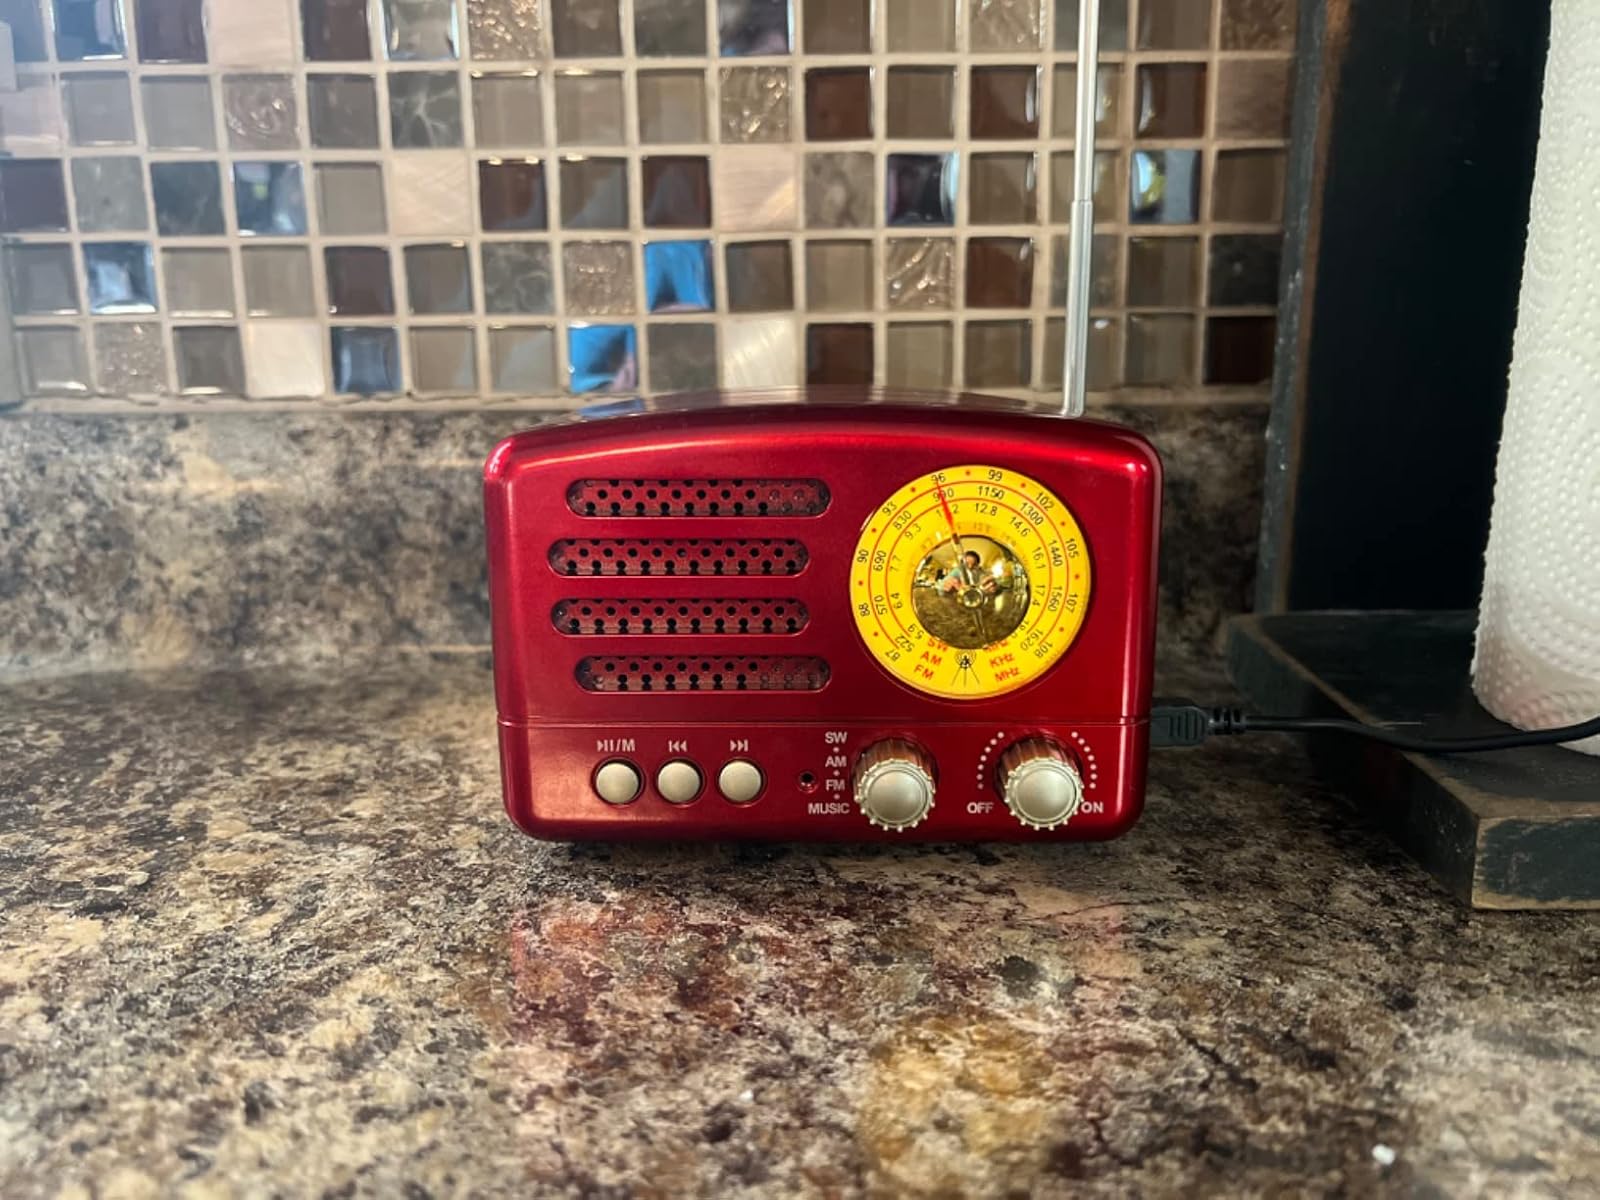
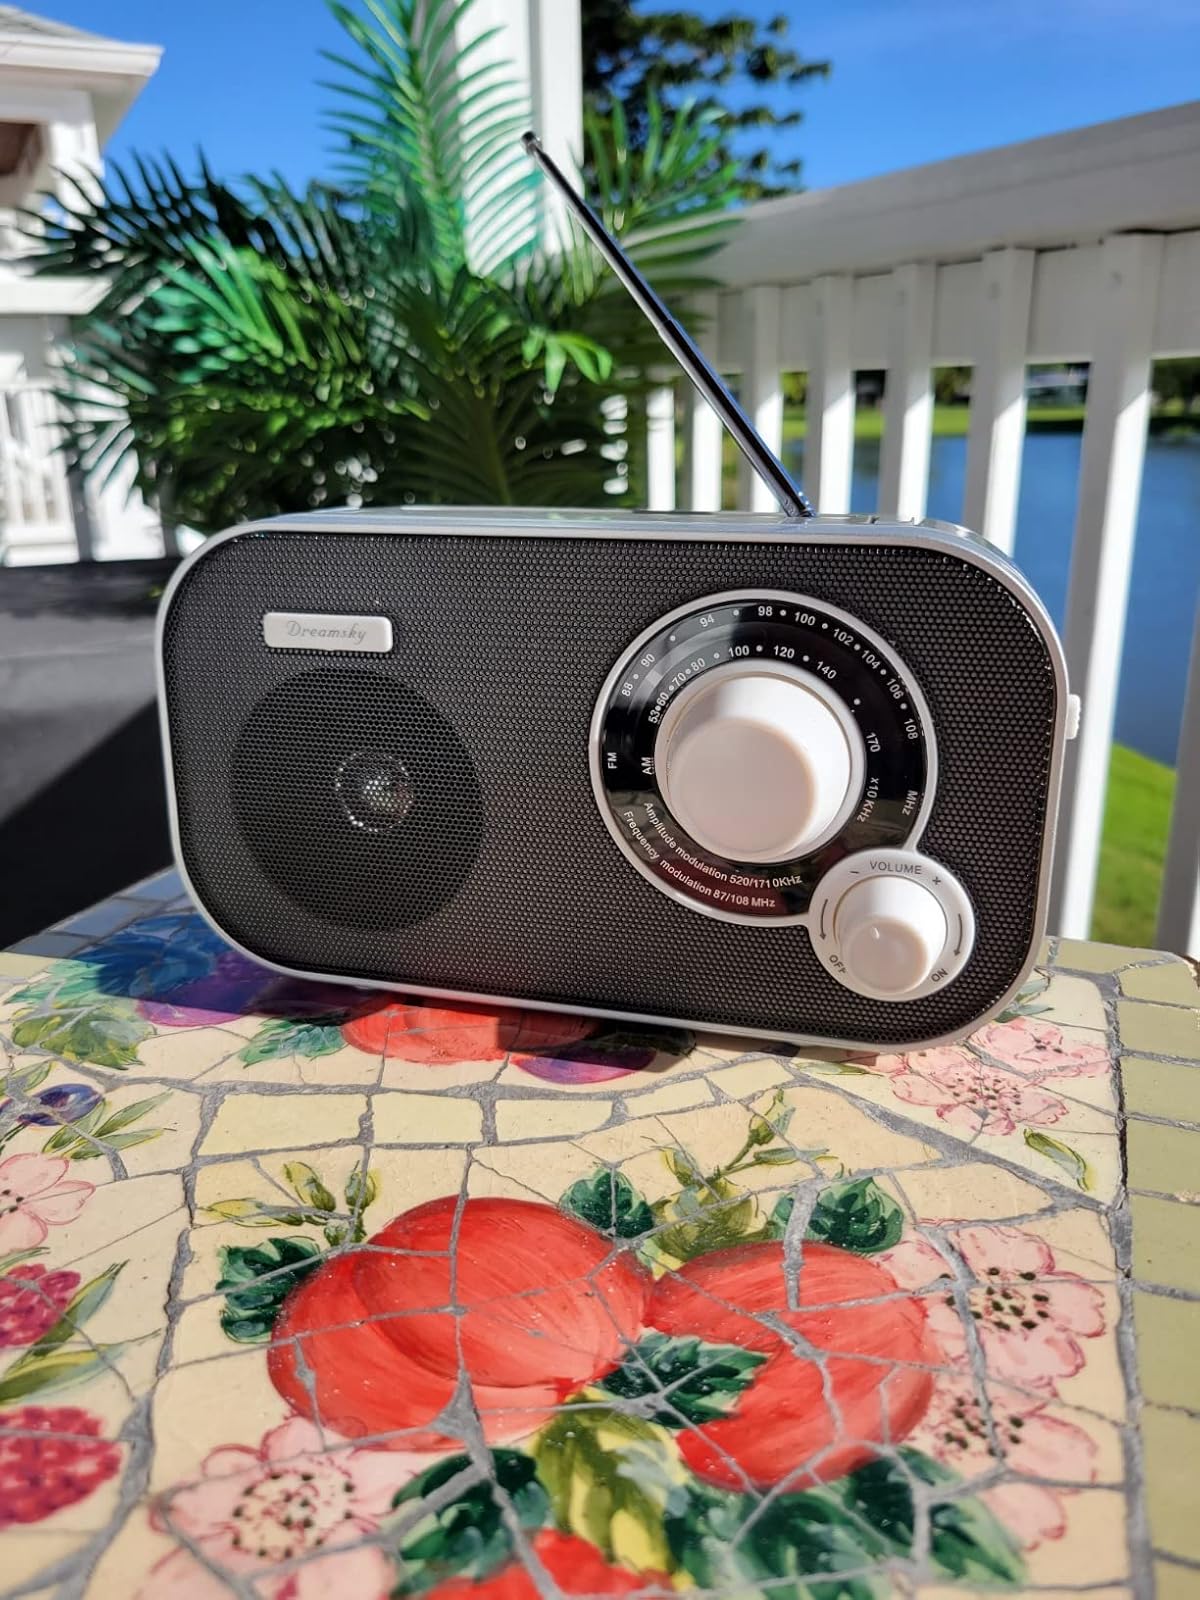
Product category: radio
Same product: no